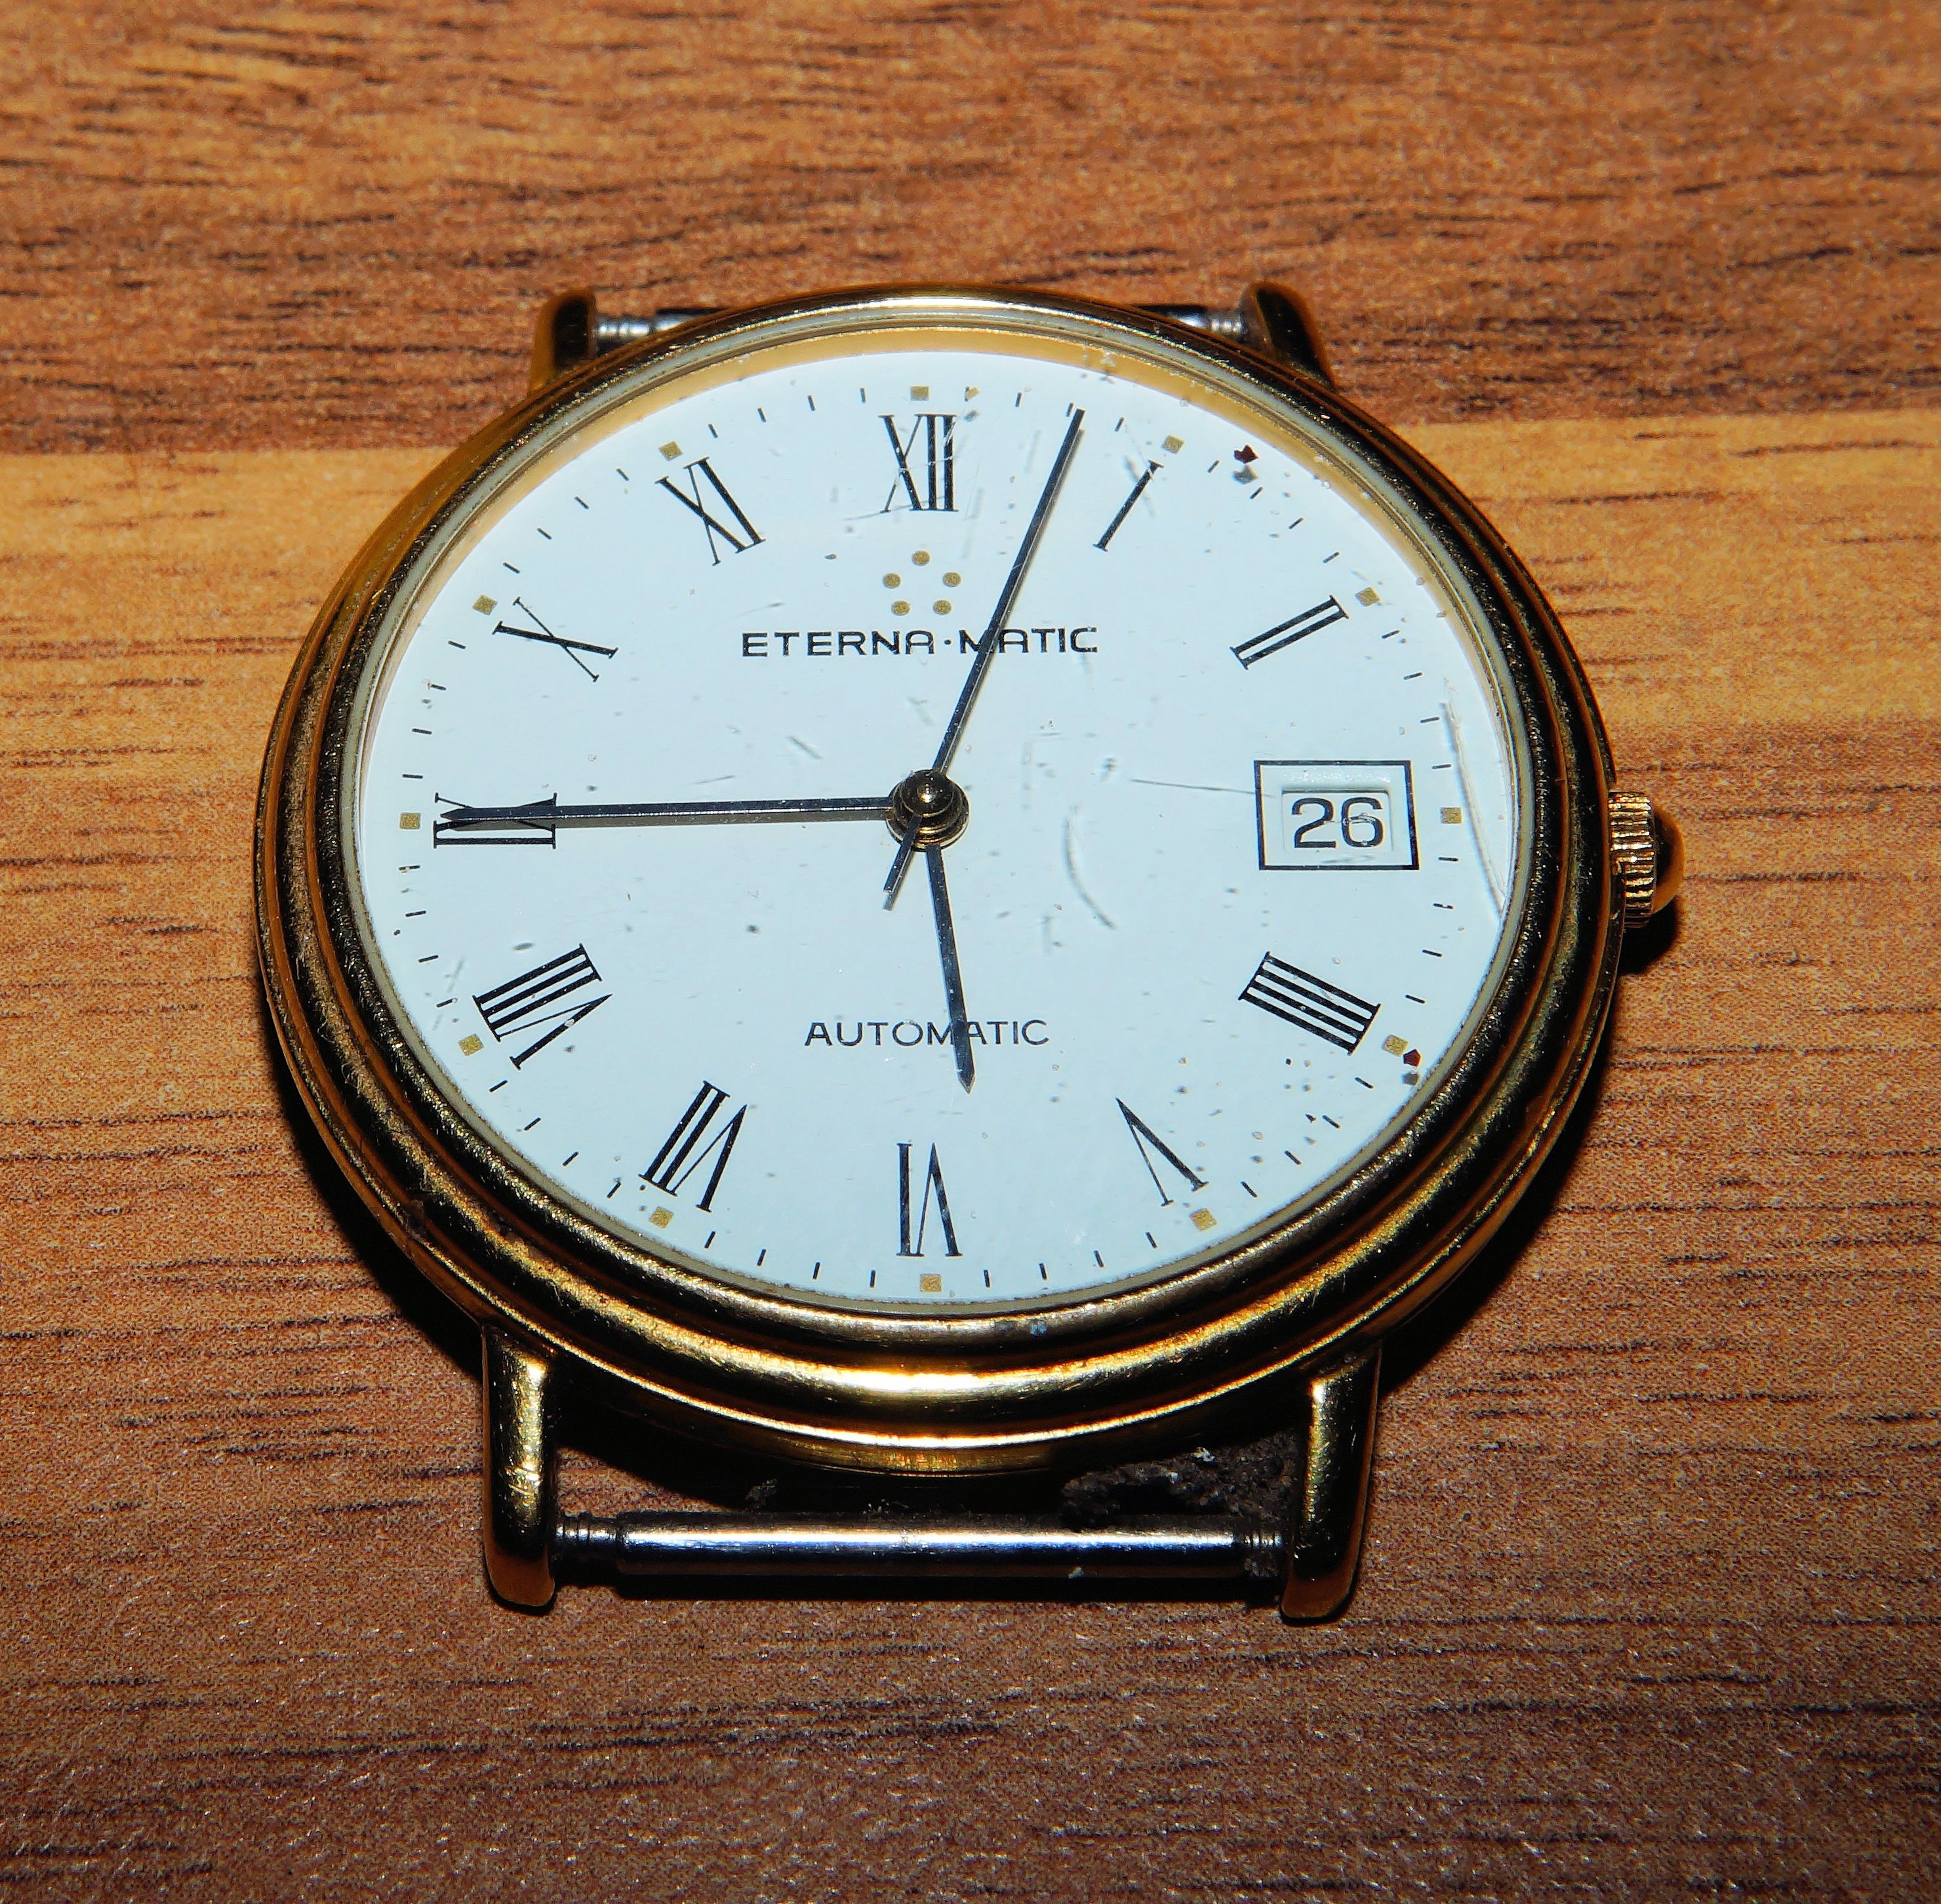
watch, hand, antique, clock, time, decor, automatic, noble, about, front side, swiss watch, eterna matic